2019 United Kingdom wildfires

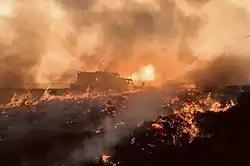

The evening of 13 April saw a forest fire emerge between Loch Bradan and Loch Doon in East Ayrshire, the source of which, while unknown, was suggested by the Scottish Fire and Rescue Service (SFRS) to have been exacerbated by the recent dry weather. Thirty-five firefighters also tackled a fire near Ballindalloch in Moray that evening, and helped by a helicopter waterbombing the area the blaze was extinguished by the afternoon of 15 April. Emergency services were further alerted on 14 April to two fires in the Scottish Highlands near Kinbrace in Sutherland and near John O'Groats.